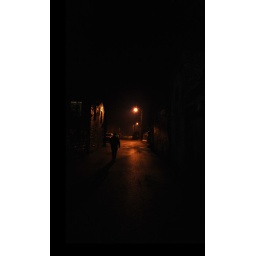
a man walking down a dark alley in yellow springs, OH.